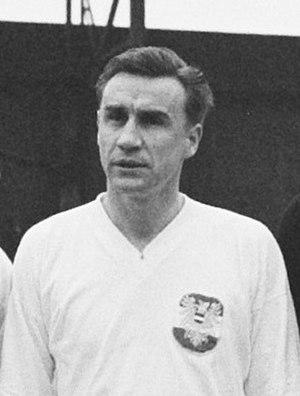
Karl Koller, né le 8 février 1929 et décédé le 24 janvier 2009, était un footballeur autrichien des années 1950 et 60.